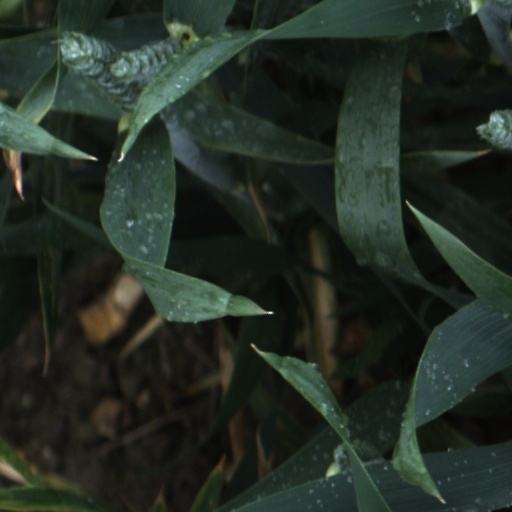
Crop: wheat